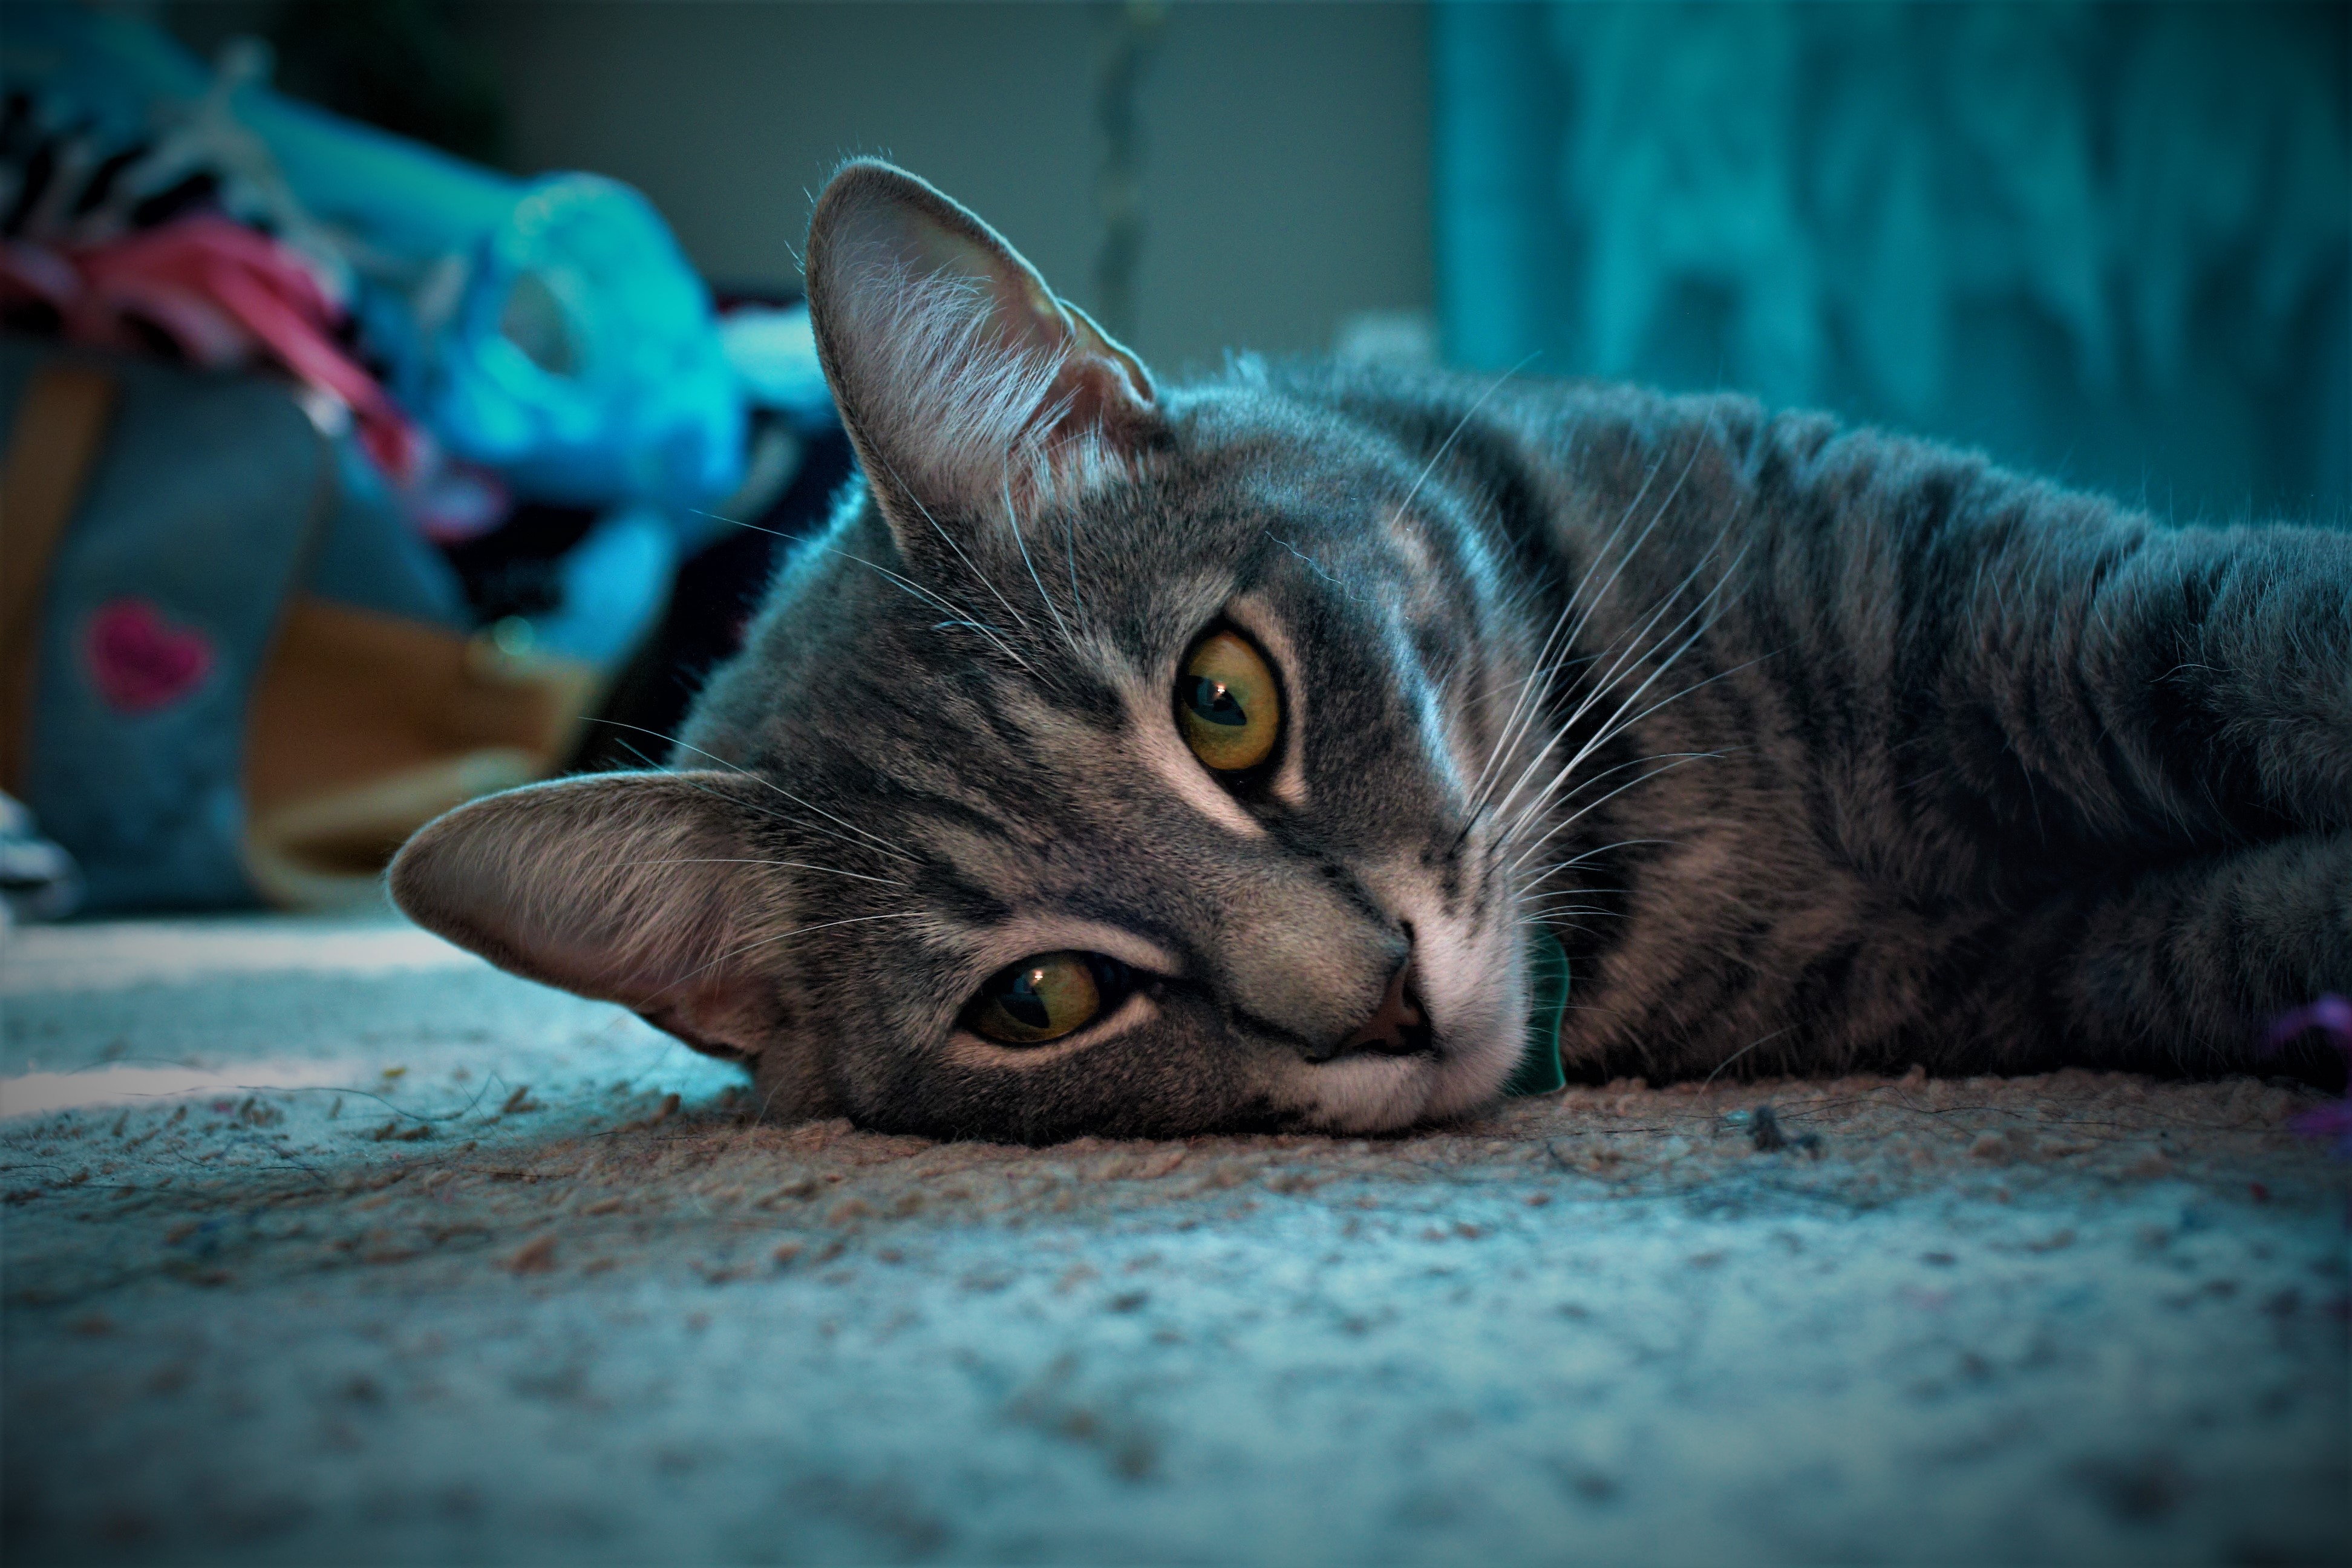
cat, whiskers, small to medium sized cats, felidae, blue, eye, domestic short haired cat, tabby cat, snapshot, snout, carnivore, european shorthair, asian, fur, kitten, dragon li, american shorthair, ear